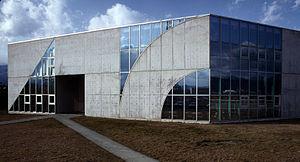
Kazuo Shinohara, né le 2 avril 1925, décédé le 15 juillet 2006, est un architecte japonais très influent, à l'origine de ce qui est maintenant largement connu comme l'« école Shinohara », associée aux travaux de Toyō Itō, Kazunari Sakamoto et Itsuko Hasegawa. Comme l'écrit le critique Thomas Daniell, « Une figure clé qui rejette explicitement les influences occidentales apparaît pourtant sur presque toutes les branches de l'arbre généalogique de l'architecture japonaise contemporaine… est Kazuo Shinohara… Ses effets sur la discipline en tant que théoricien, designer et enseignant sont immenses ». Il étudie à l'université de technologie de Tokyo dont il est diplômé en 1953 et où il devient professeur en 1970. Il crée son propre cabinet en 1954 et conçoit plus de 30 bâtiments résidentiels, ainsi que de nombreux bâtiments publics clés à travers le Japon.